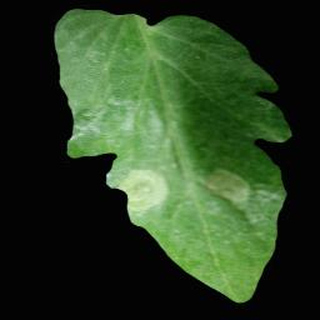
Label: tomato_late_blight